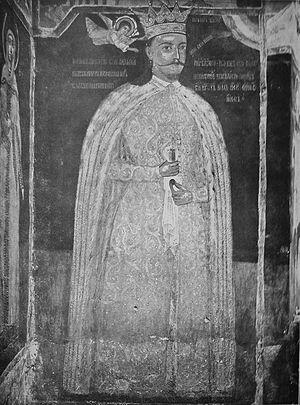
Petru II Cercel, est prince de Valachie de 1583 à 1585.Son sobriquet est lié à la boucle d'oreille qu'il avait adoptée à la mode des Mignons de la cour française de Henri III.